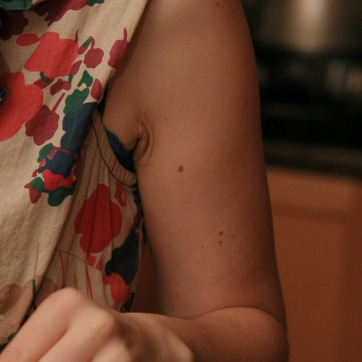
Material: skin